Xbox 360 technical specifications

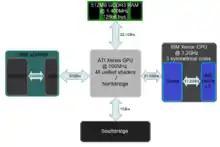
Xbox 360 bandwidth and hardware scheme

The console features 512 MB of GDDR3 RAM clocked at 700 MHz with an effective transmission rate of 1.4 GHz on a 128-bit bus. The memory is shared by the CPU and the GPU via the unified memory architecture. This memory is produced by either Samsung or Qimonda.